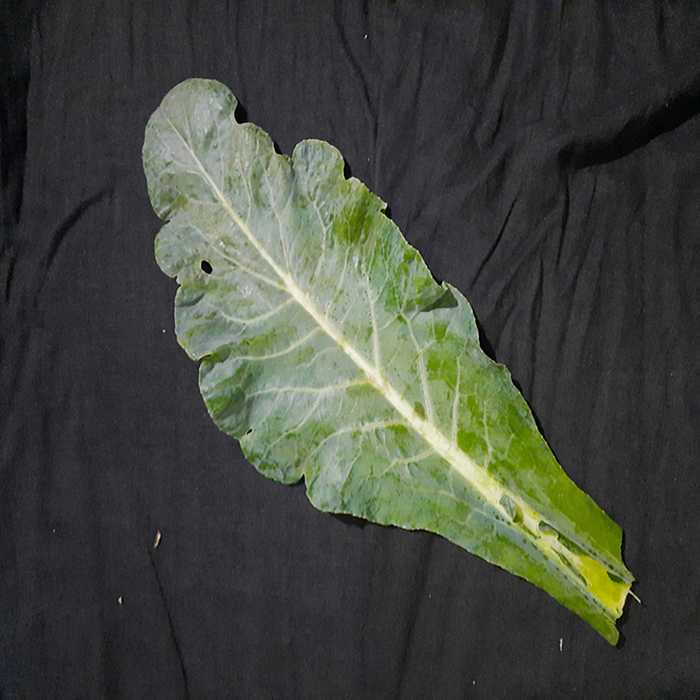
Plant: Cauliflower
Label: Fresh leaf